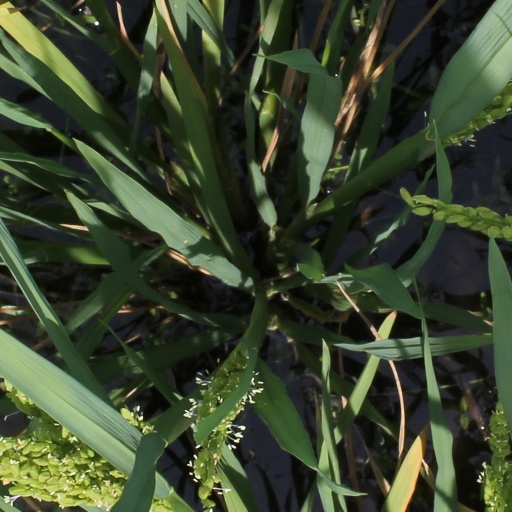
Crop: rice